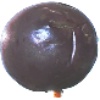
Label: Passion Fruit 1